Samantha Logic

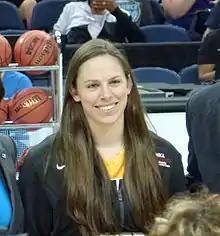

Samantha Logic (born October 22, 1992) is an American former basketball player.